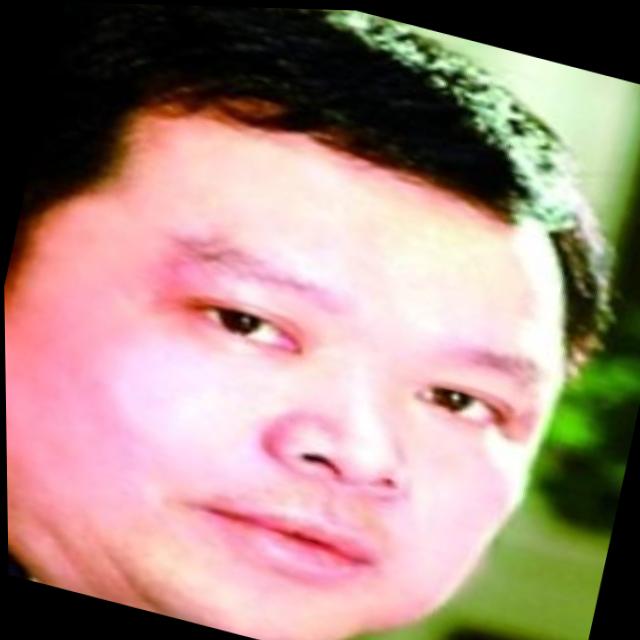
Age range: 45-64